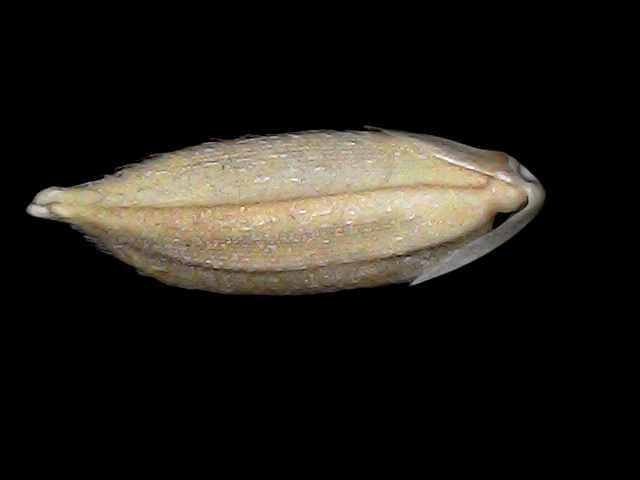
Rice variety: Bd34